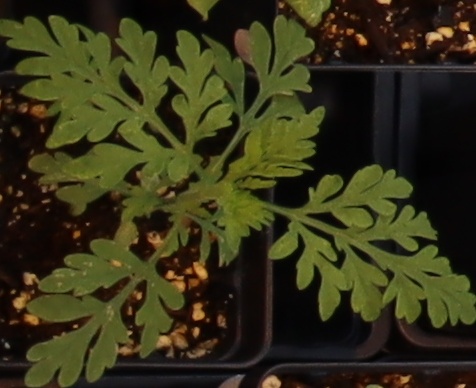
Label: Ragweed